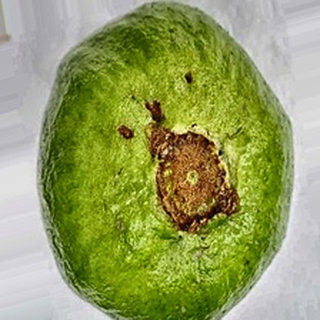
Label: guava_fruit_fly